Trichy-Tanjore Diocese of the Church of South India

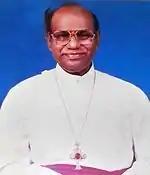
R. Paulraj

Rajamanickam Paulraj was elected and consecrated as the third Bishop of the Tiruchirappalli Thanjavur diocese on 21 January 1982. He guided the diocese for 16 years. A scholar and a bishop who was awarded three doctorates. He was actively involved in the CSI Synod as a bishop and was elected to serve as the Deputy Moderator of the Church of South India for the term 1994 – 1996 during the twenty-fourth Church of South India Synod held in January 1994 at the Bishop Heber College, Tiruchirappalli. Considering the need for higher education in Dharapuram area, he took great efforts to start "Bishop Thorp College" affiliated to the Bharathiar University, Coimbatore in 1984 – under the C.S.I Tiruchirappalli Thanjavur Diocese. Thus "Bishop Thorp College" emerged as the "First Self-Financing College" in the state of Tamil Nadu. He died on 18 January 2016.